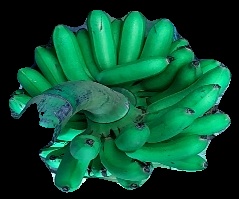
Variety: rasbale
Grade: grade1